Asrlar Sadosi Festival of Traditional Culture

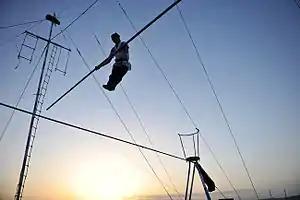
Asrlar Sadosi, Performances by tightrope walkers and wrestlers, Karakalpakstan 2012

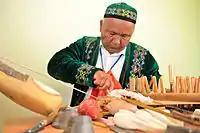
Inauguration of a workshop on the creation of traditional musical instruments, Karakalpakstan 2012

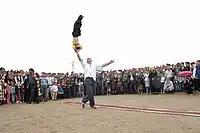
Asrlar Sadosi 2012, Karakalpakstan

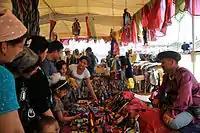
Asrlar Sadosi Applied Art Fair, Karakalpakstan 2012

The fifth Asrlar Sadosi Festival of Traditional Culture was held in Ellikqala District in Karakalpakstan (northwestern Uzbekistan) near Tuproq Qala ancient fortress. Around 50,000 people attendant the Asrlar Sadosi Festival in 2012.